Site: brandenburg
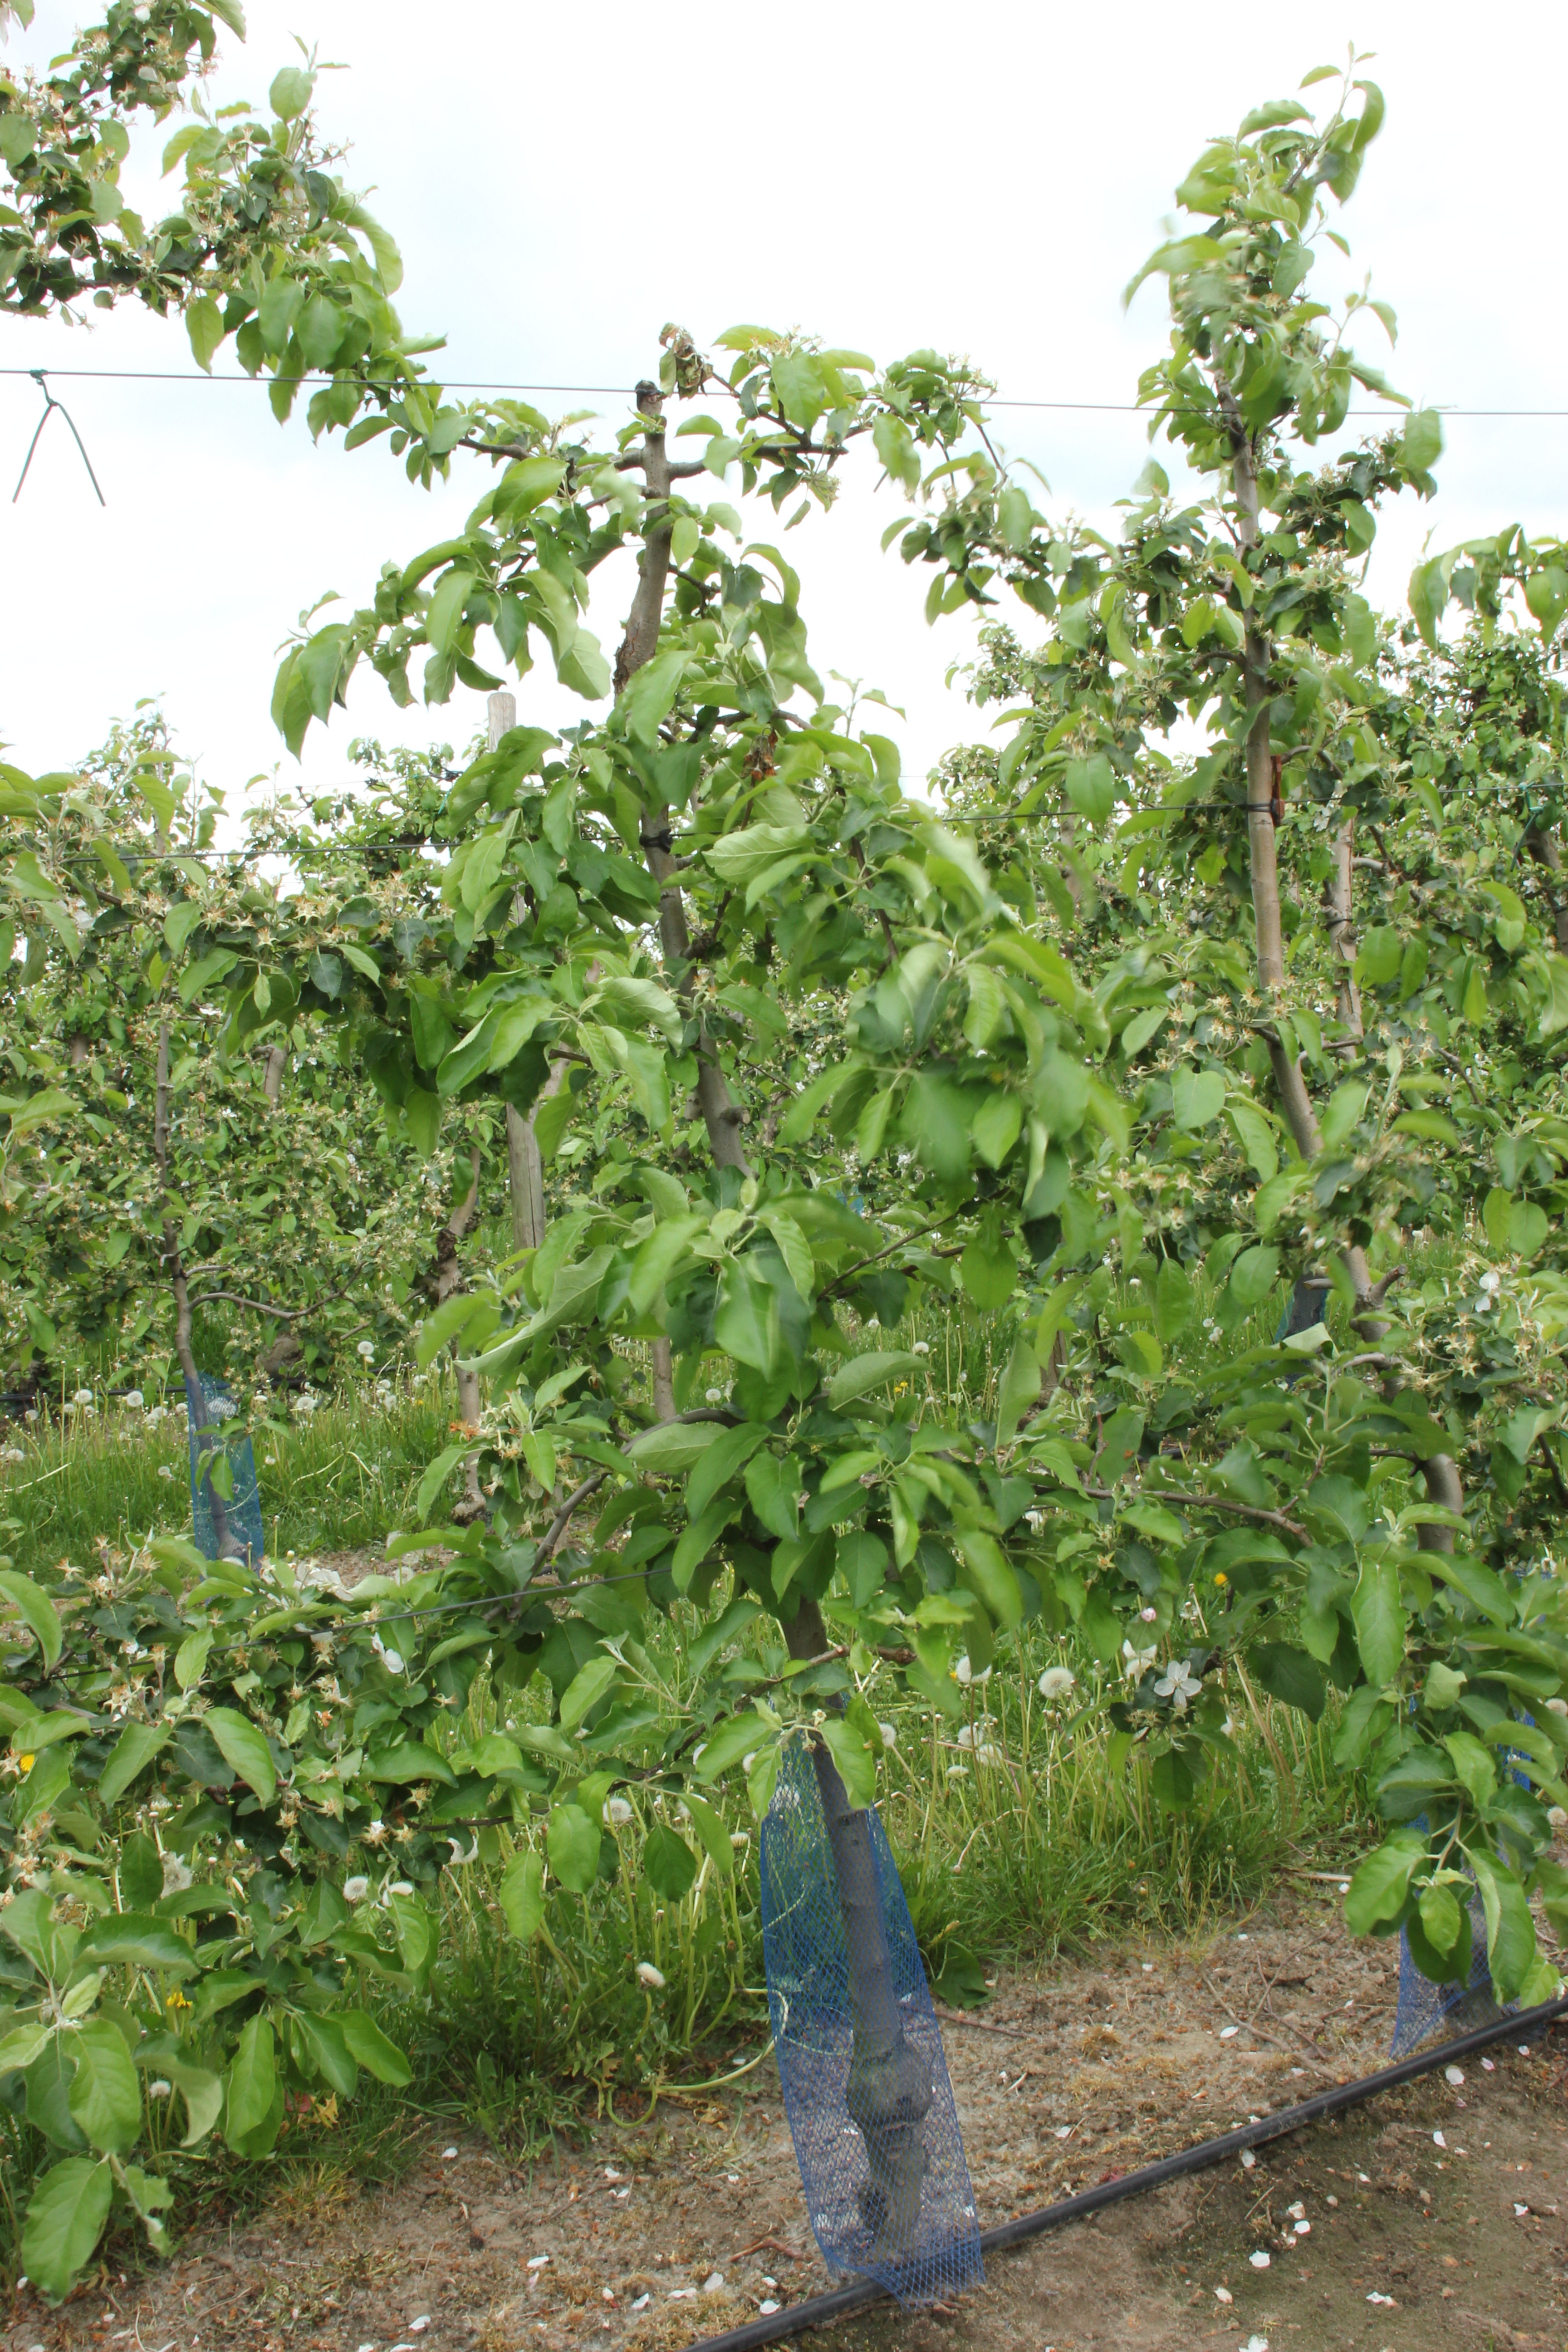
Growth stage (BBCH 67): Flowering